Air Training Corps

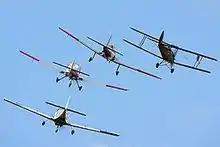

There are also opportunities for band music, and many camps offer teenagers the chance to spend a week away from parents, practising fieldcraft or receiving instruction in gliding and other outdoor pursuits. Many of these activities, including gliding, have a well-defined scale of achievement that a cadet can work to build up; this includes the leadership qualities reflected in an NCO structure.